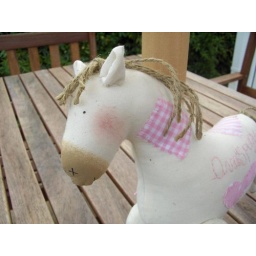
Tilda horse in pink